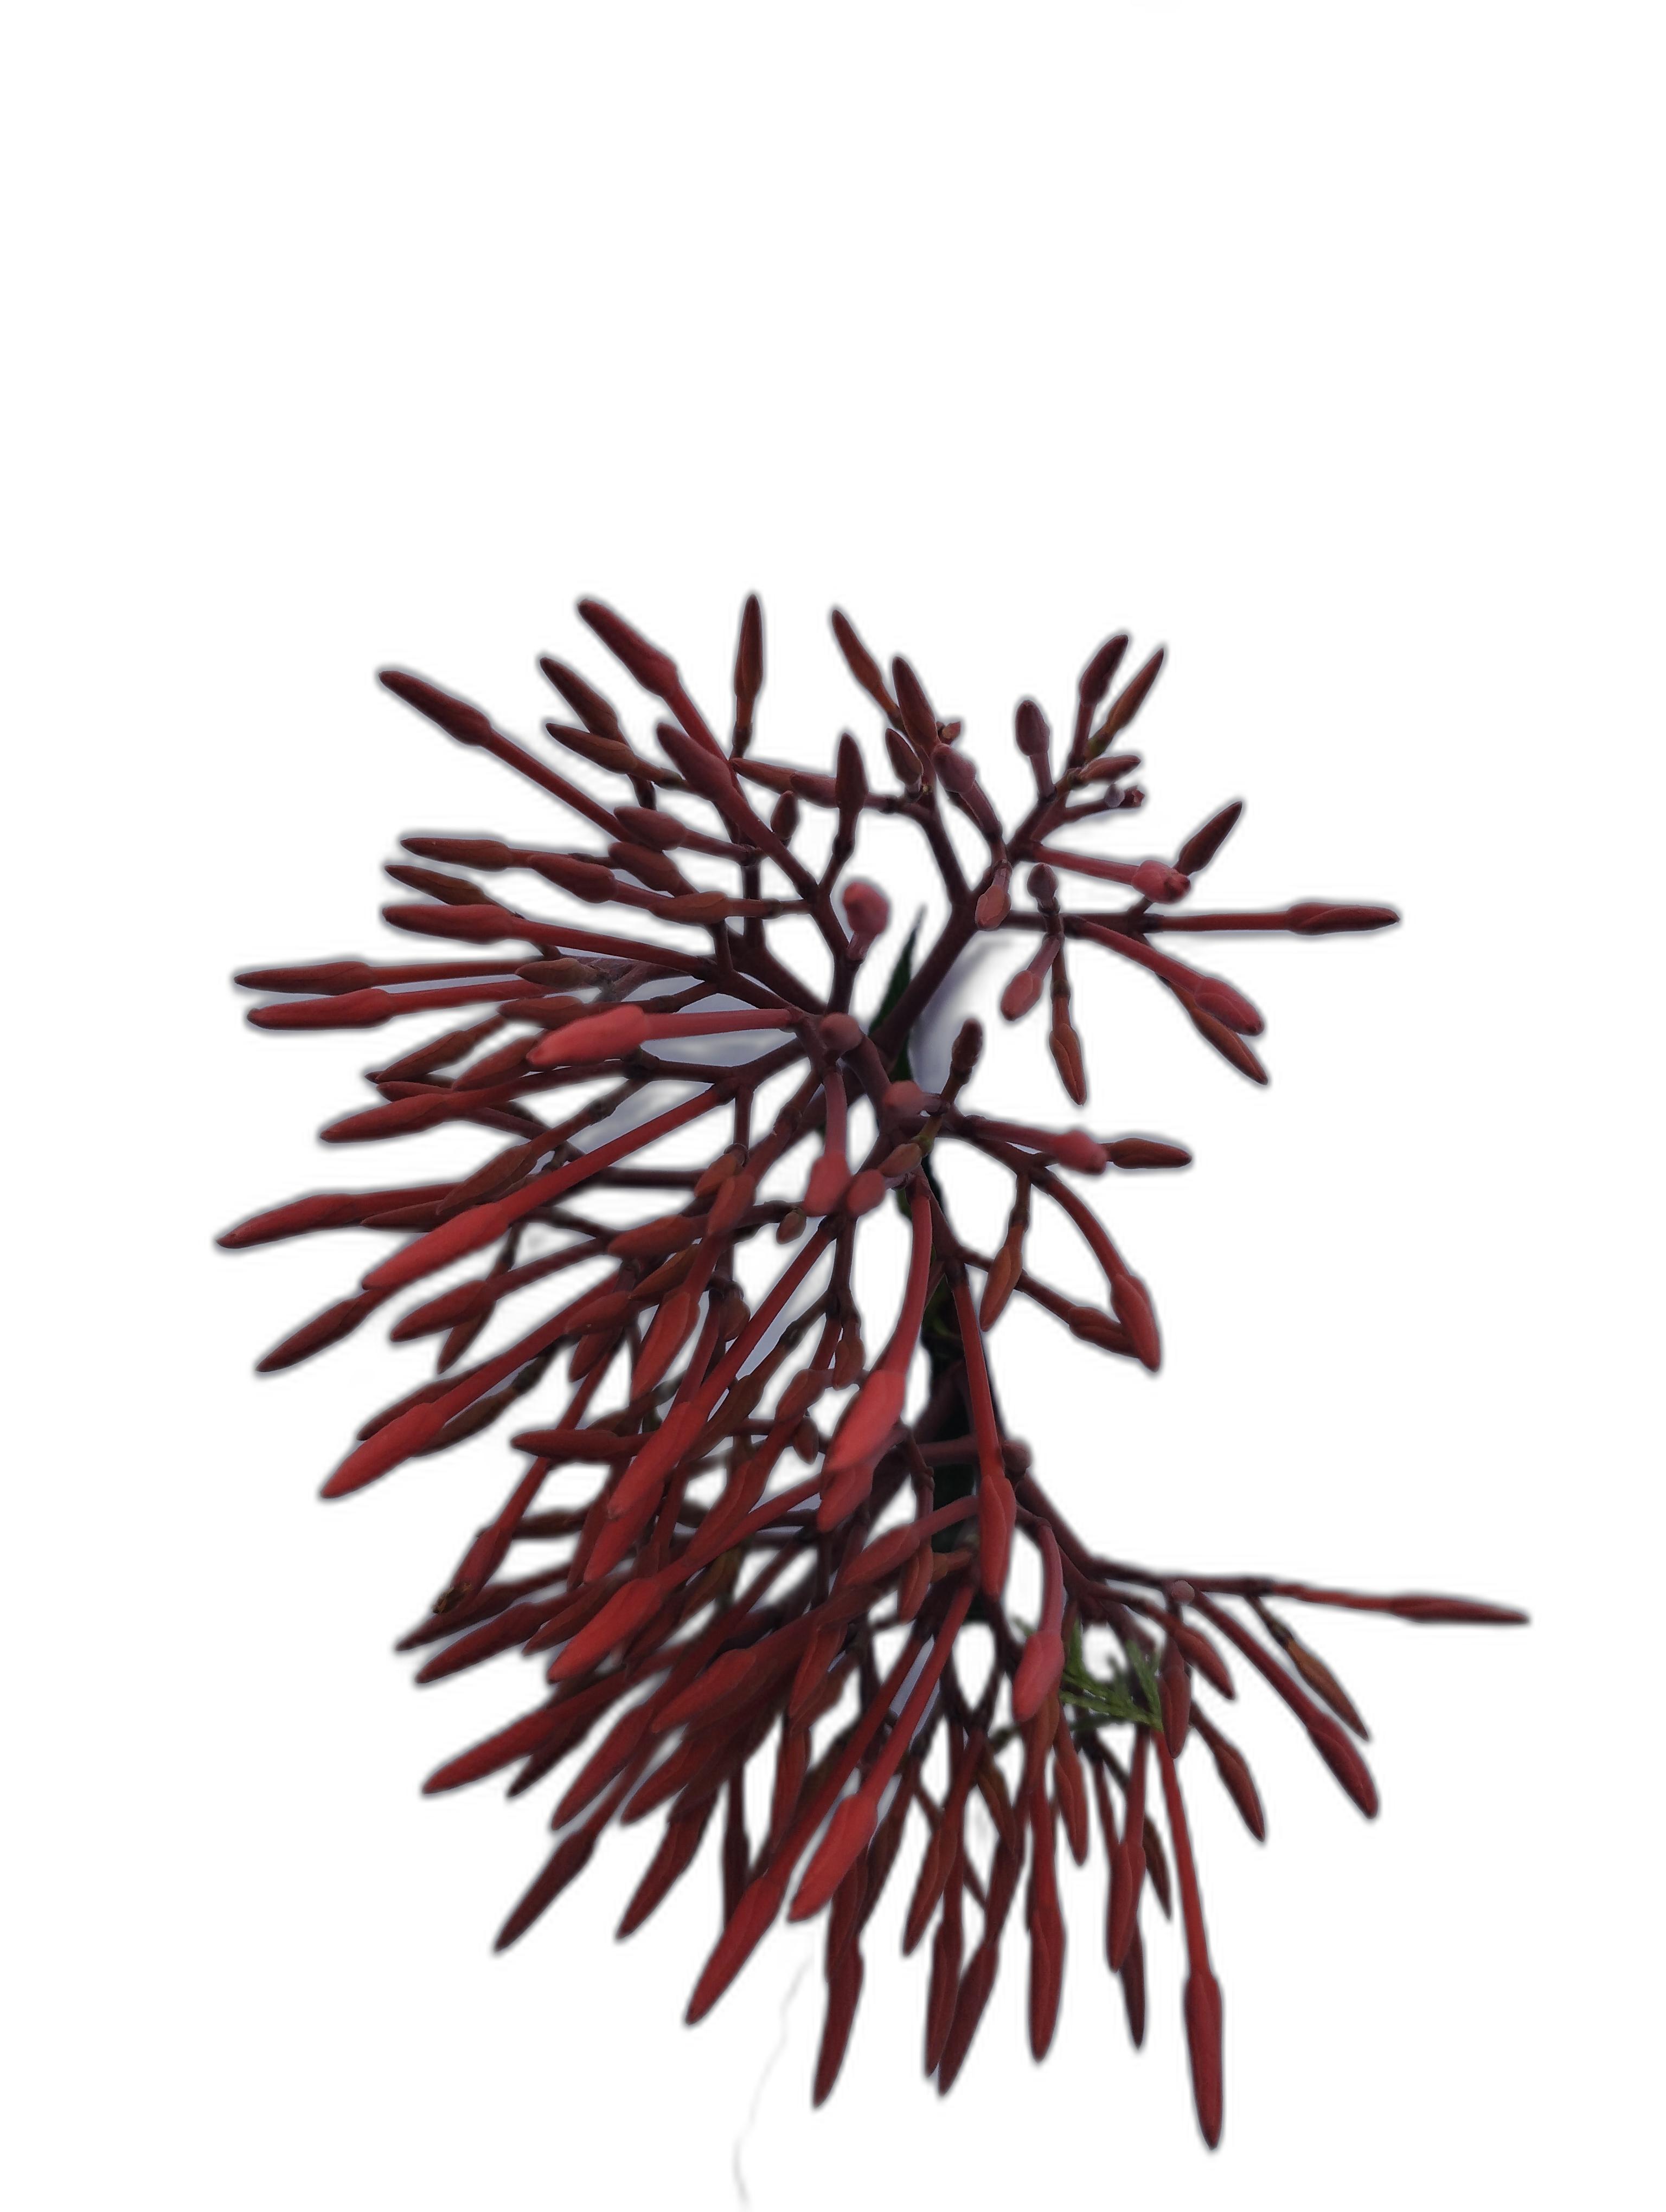
Label: Jungle geranium